Queequeg

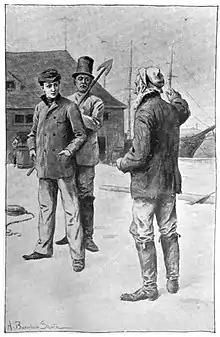
Queequeg (center) and Ishmael approach the "Pequod"

He is an extraordinary harpooner, demonstrating his skill for the money-tight owners of the "Pequod" by striking a small drop of tar floating on the water with one throw. The owners are so impressed that they immediately offer him a 90th lay ( of the ship's profit) in exchange for his signing on with the crew. By contrast, Ishmael (who has experience in the merchant marine but none as a whaler) is initially offered a 777th lay but eventually secures a 300th. In port, Queequeg carries his sharpened harpoon with him at all times, unless prevented from doing so. He shaves with his harpoon as well and smokes regularly from a tomahawk that he carries with him.